Monquirasaurus

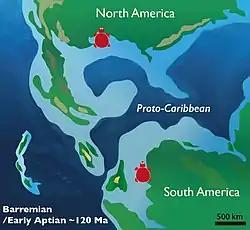
Paleogeography of northern South America during the Barremian and early Aptian

"Monquirasaurus" was found in the Arcillolitas abigarradas member of the Paja Formation. This formation preserves a shoreface to lower shoreface environment with a great diversity of marine reptiles including elasmosaurids, protostegid and sandownid marine turtles, large bodied teleosaurids and various ichthyosaurs including the macropredatory "Kyhytysuka" which was also described in 2021. The formation is also known for its diversity in pliosaurs specifically, with 4 distinct genera being known from the region. Besides "Monquirasaurus", the formation preserves the bones of the relatively small "Acostasaurus" and "Stenorhynchosaurus" as well as the giant "Sachicasaurus".